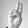
ASL letter: U